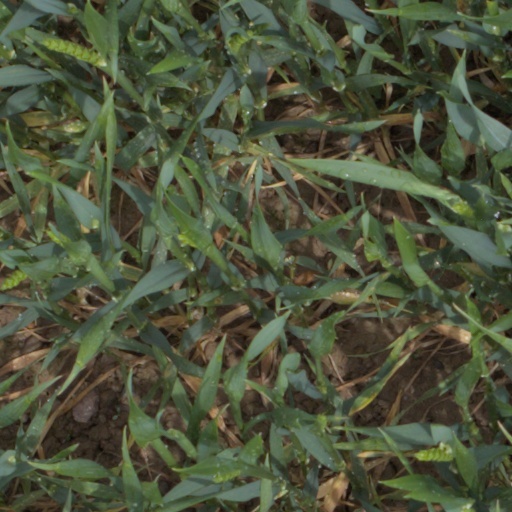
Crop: wheat